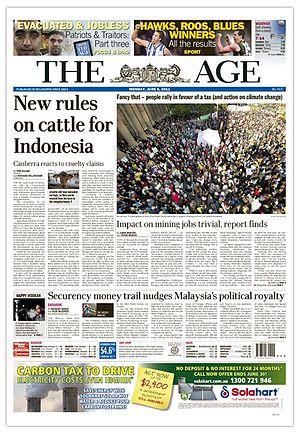
The Age est un quotidien australien édité à Melbourne.